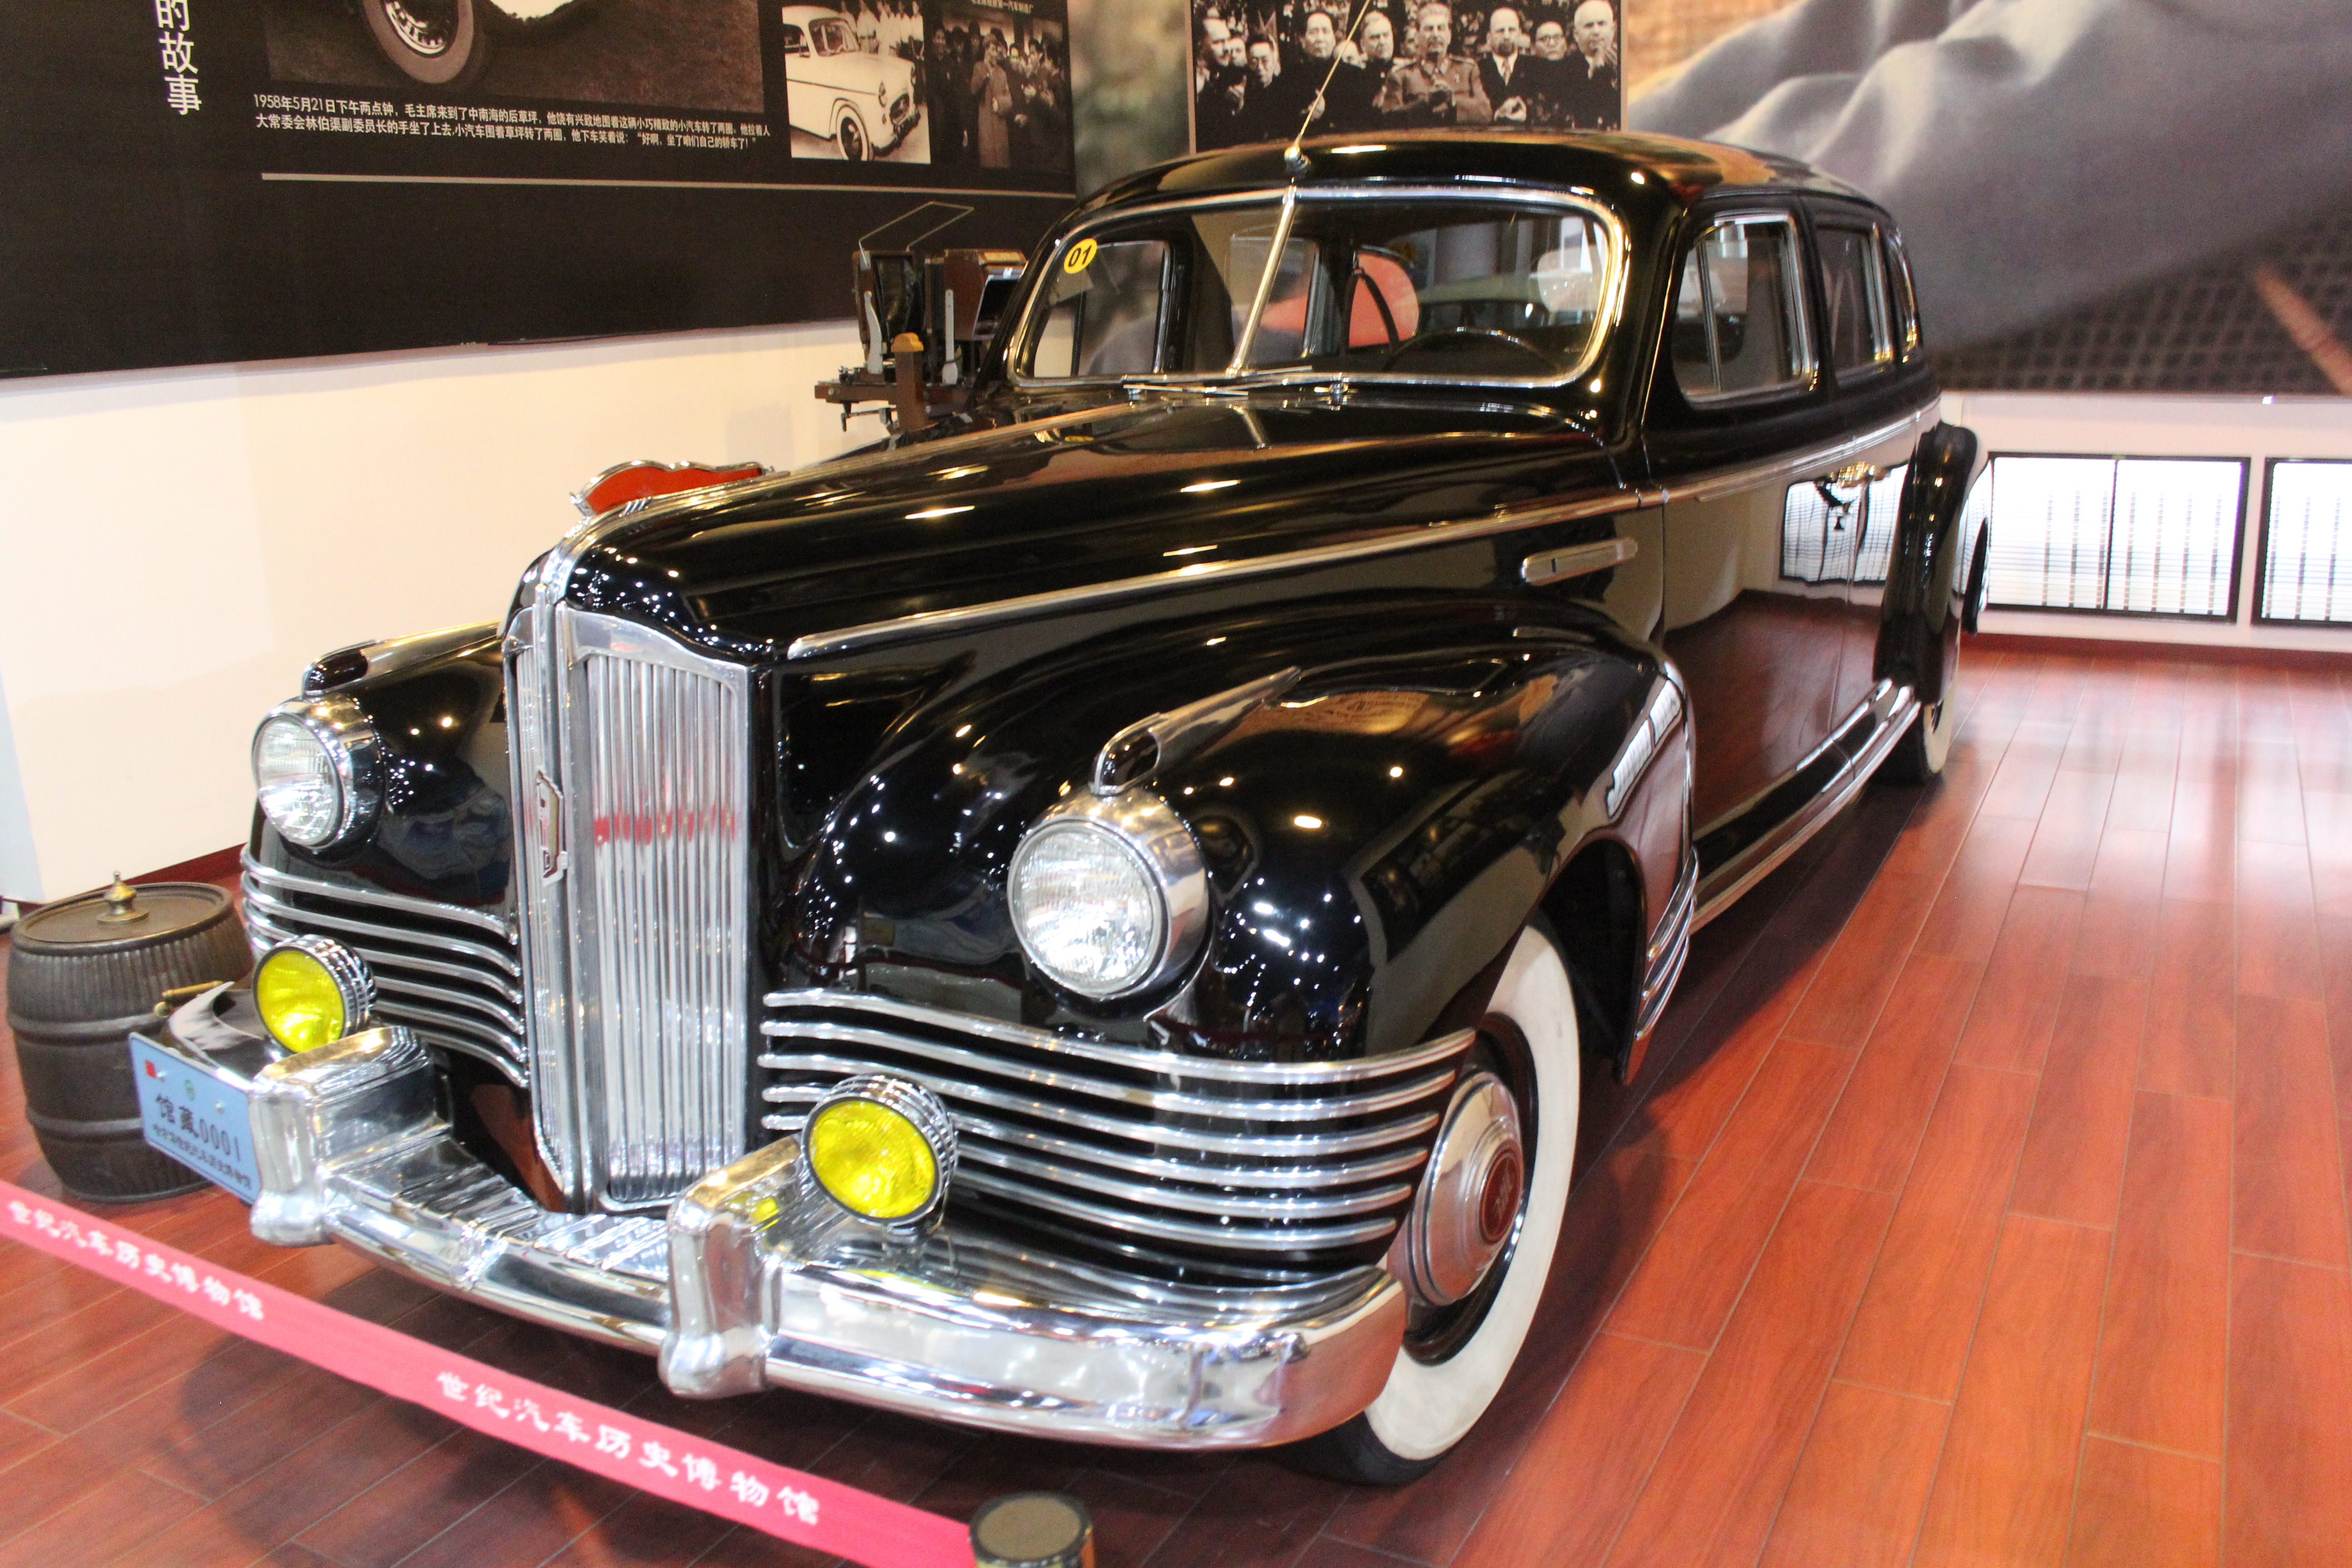
cars, vehicles, arts, land vehicle, car, classic car, classic, vehicle, motor vehicle, vintage car, antique car, full size car, sedan, coupe